Keepsake box

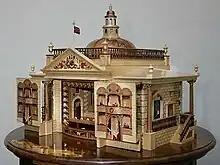
Pantheon Theatre Memory Box by Wheathills

In September 2011 the BBC highlighted a modern example of a particularly intricate memory box, in the form of a Pantheon Theatre, containing over 10,000 pieces of marquetry, taking 18 months to create.